Regalia of Sweden

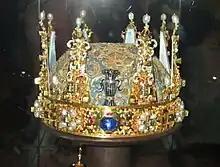
The coronet of the heir apparent

As her coronation and state crown Christina of Sweden used the crown that her mother Maria Eleonora of Brandenburg had used as the queen consort of Gustav II Adolph. It was made in Stockholm in 1620 by German goldsmith Rupprecht Miller and originally had two arches in a very fine foliage design in gold with black enameling and set with rubies and diamonds (a reference to the colors of the arms of her father John Sigmund of Brandenburg), with a small blue enameled monde and a cross, both set with diamonds. Christina had two more arches added to her mother's crown matching the first two and had more diamonds and rubies added to it to enhance the crown's appearance as the crown of a queen regnant. She also added a cap of purple satin, embroidered in gold and set with more diamonds, to the inside of the crown. The circlet of the crown has eight large cabochon rubies set beneath each of the eight arches of the crown and diamonds in large rosette patterns in the intervening spaces of the circlet. Queen Christina's crown was the crown chosen to be displayed with other items of the Swedish regalia and artifacts from the Swedish royal collections in a 1988-1989 exhibition at the National Gallery of Art in Washington, D.C., and the Minneapolis Institute of Art commemorating the founding of Delaware as a Swedish colony in 1638.